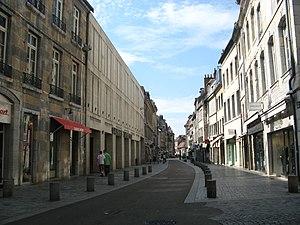
Cette page présente la liste et la description des voies de Besançon classées par catégorie et par quartier.